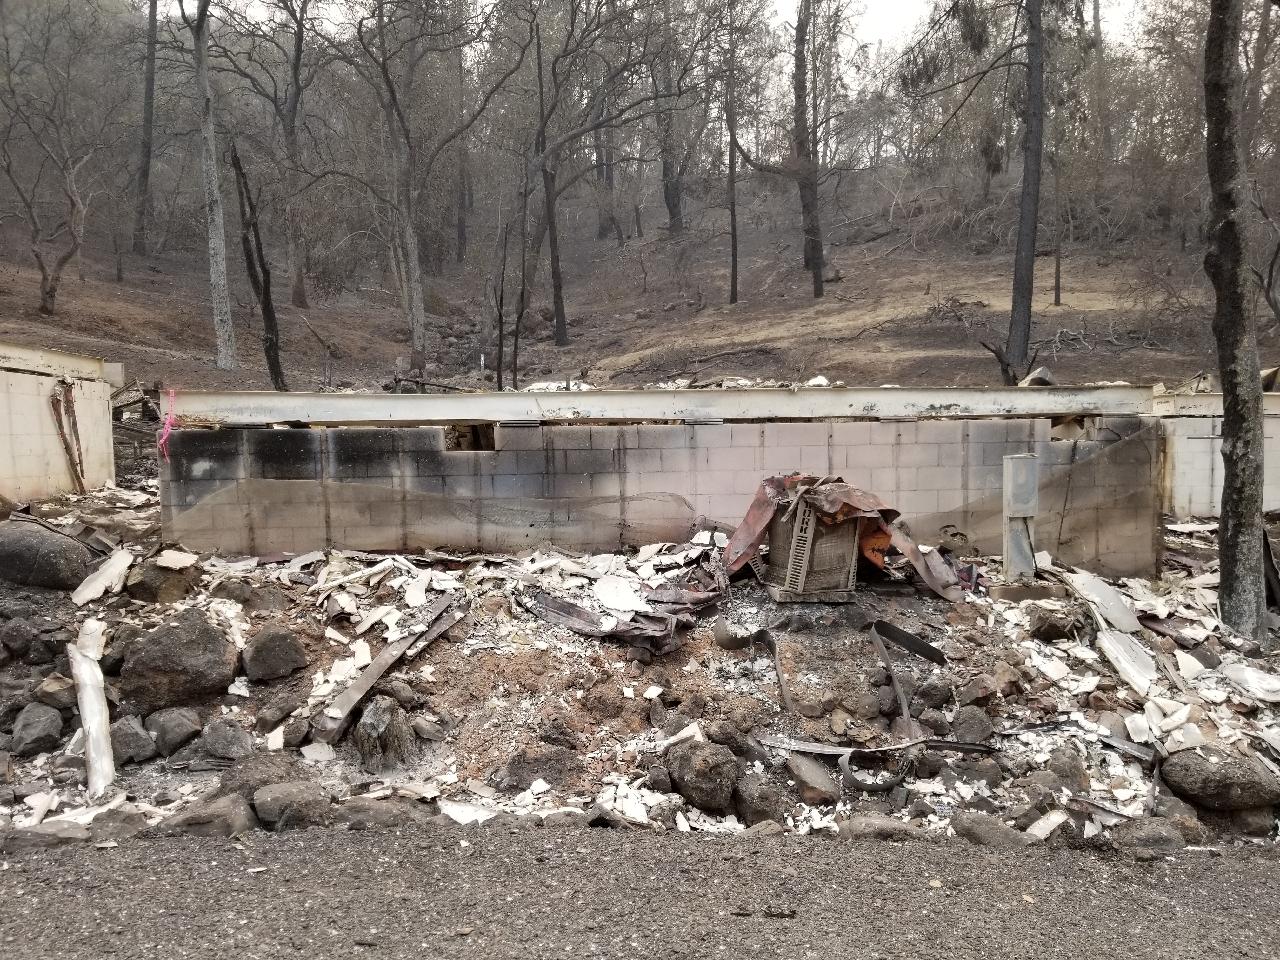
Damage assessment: destroyed